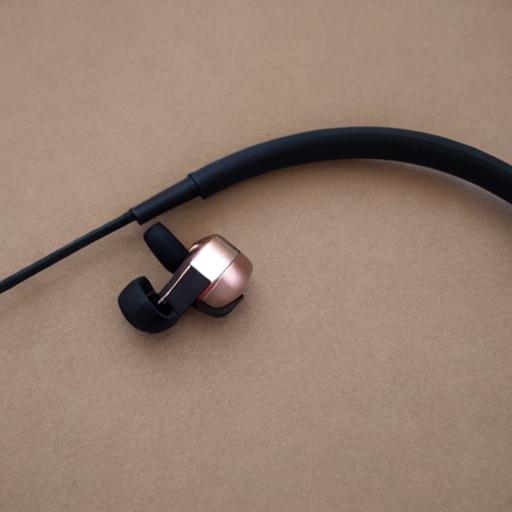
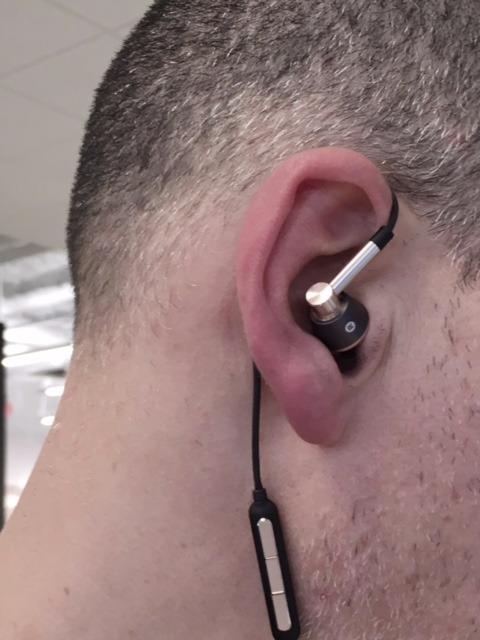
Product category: headphones
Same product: no